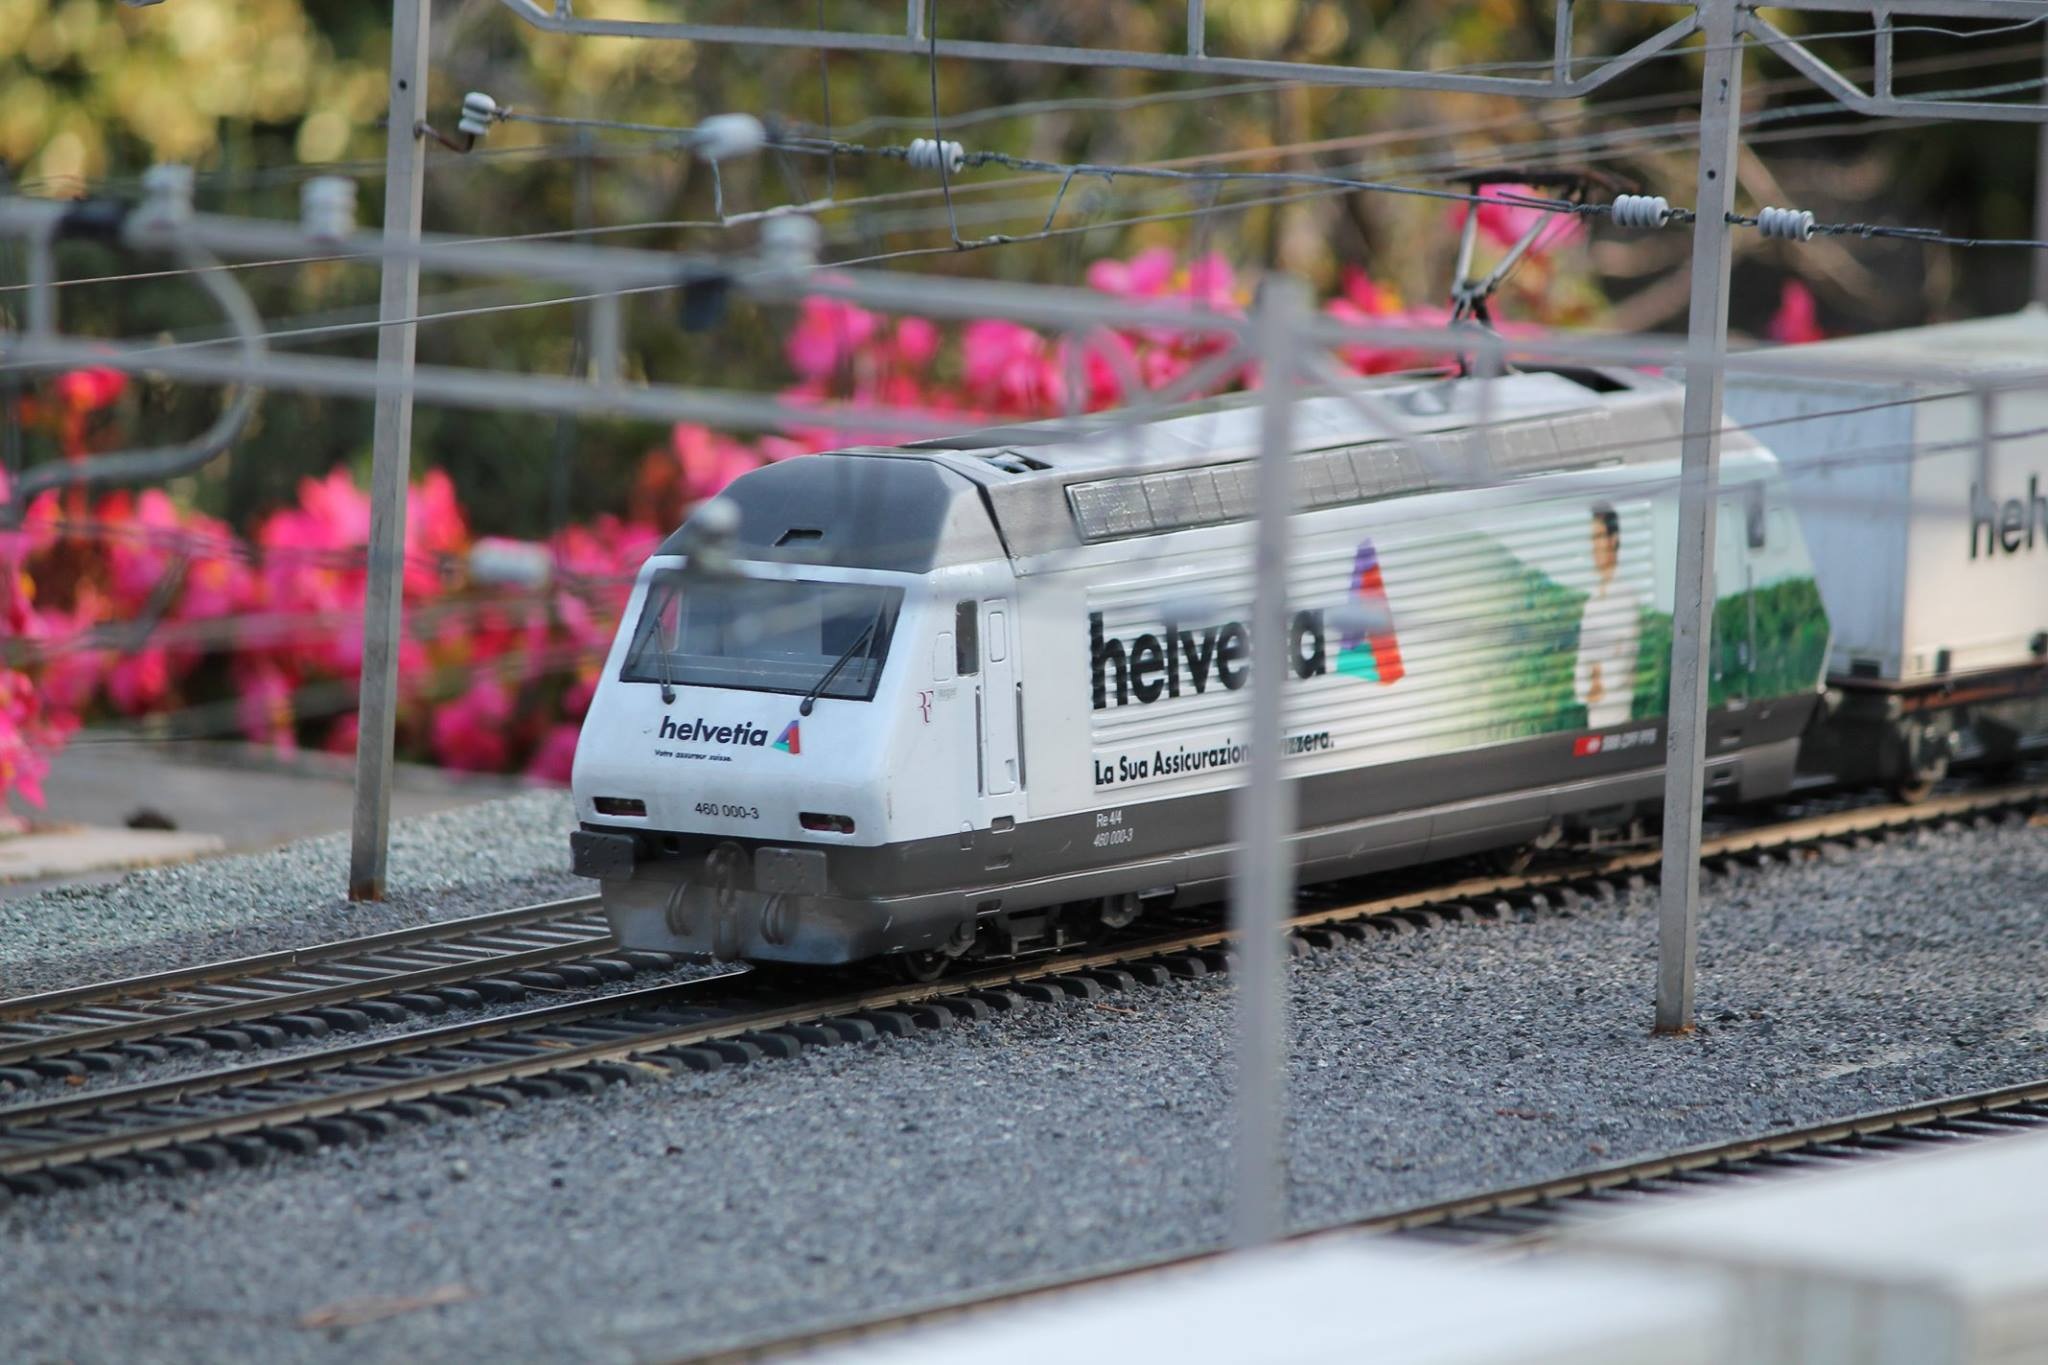
track, train, transport, model, vehicle, train station, public transport, locomotive, switzerland, rail transport, swissminiatur, melide, land vehicle, rolling stock, railroad car, high speed rail